Meijer

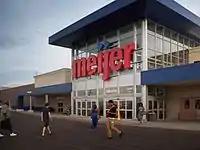
The Gateway Marketplace Meijer store, opened in 2013 as the first Meijer to open within the city of Detroit

Meijer opened its first store within the city of Detroit, located in the Gateway Marketplace development, on July 25, 2013, and its second location within the city, located on the site of the former Redford High School at Grand River Avenue and McNichols Road, on June 11, 2015. Meijer opened its first locations in Wisconsin in June 2015. To help promote itself in Wisconsin, Meijer purchased a distribution center in Pleasant Prairie from SuperValu in 2012, and placed an advertisement along the outfield wall of Miller Park, home of the Milwaukee Brewers, in 2014 in anticipation of the company's expansion into Wisconsin.